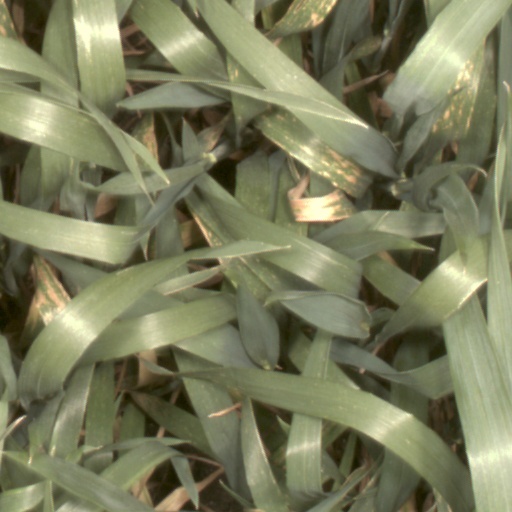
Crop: wheat